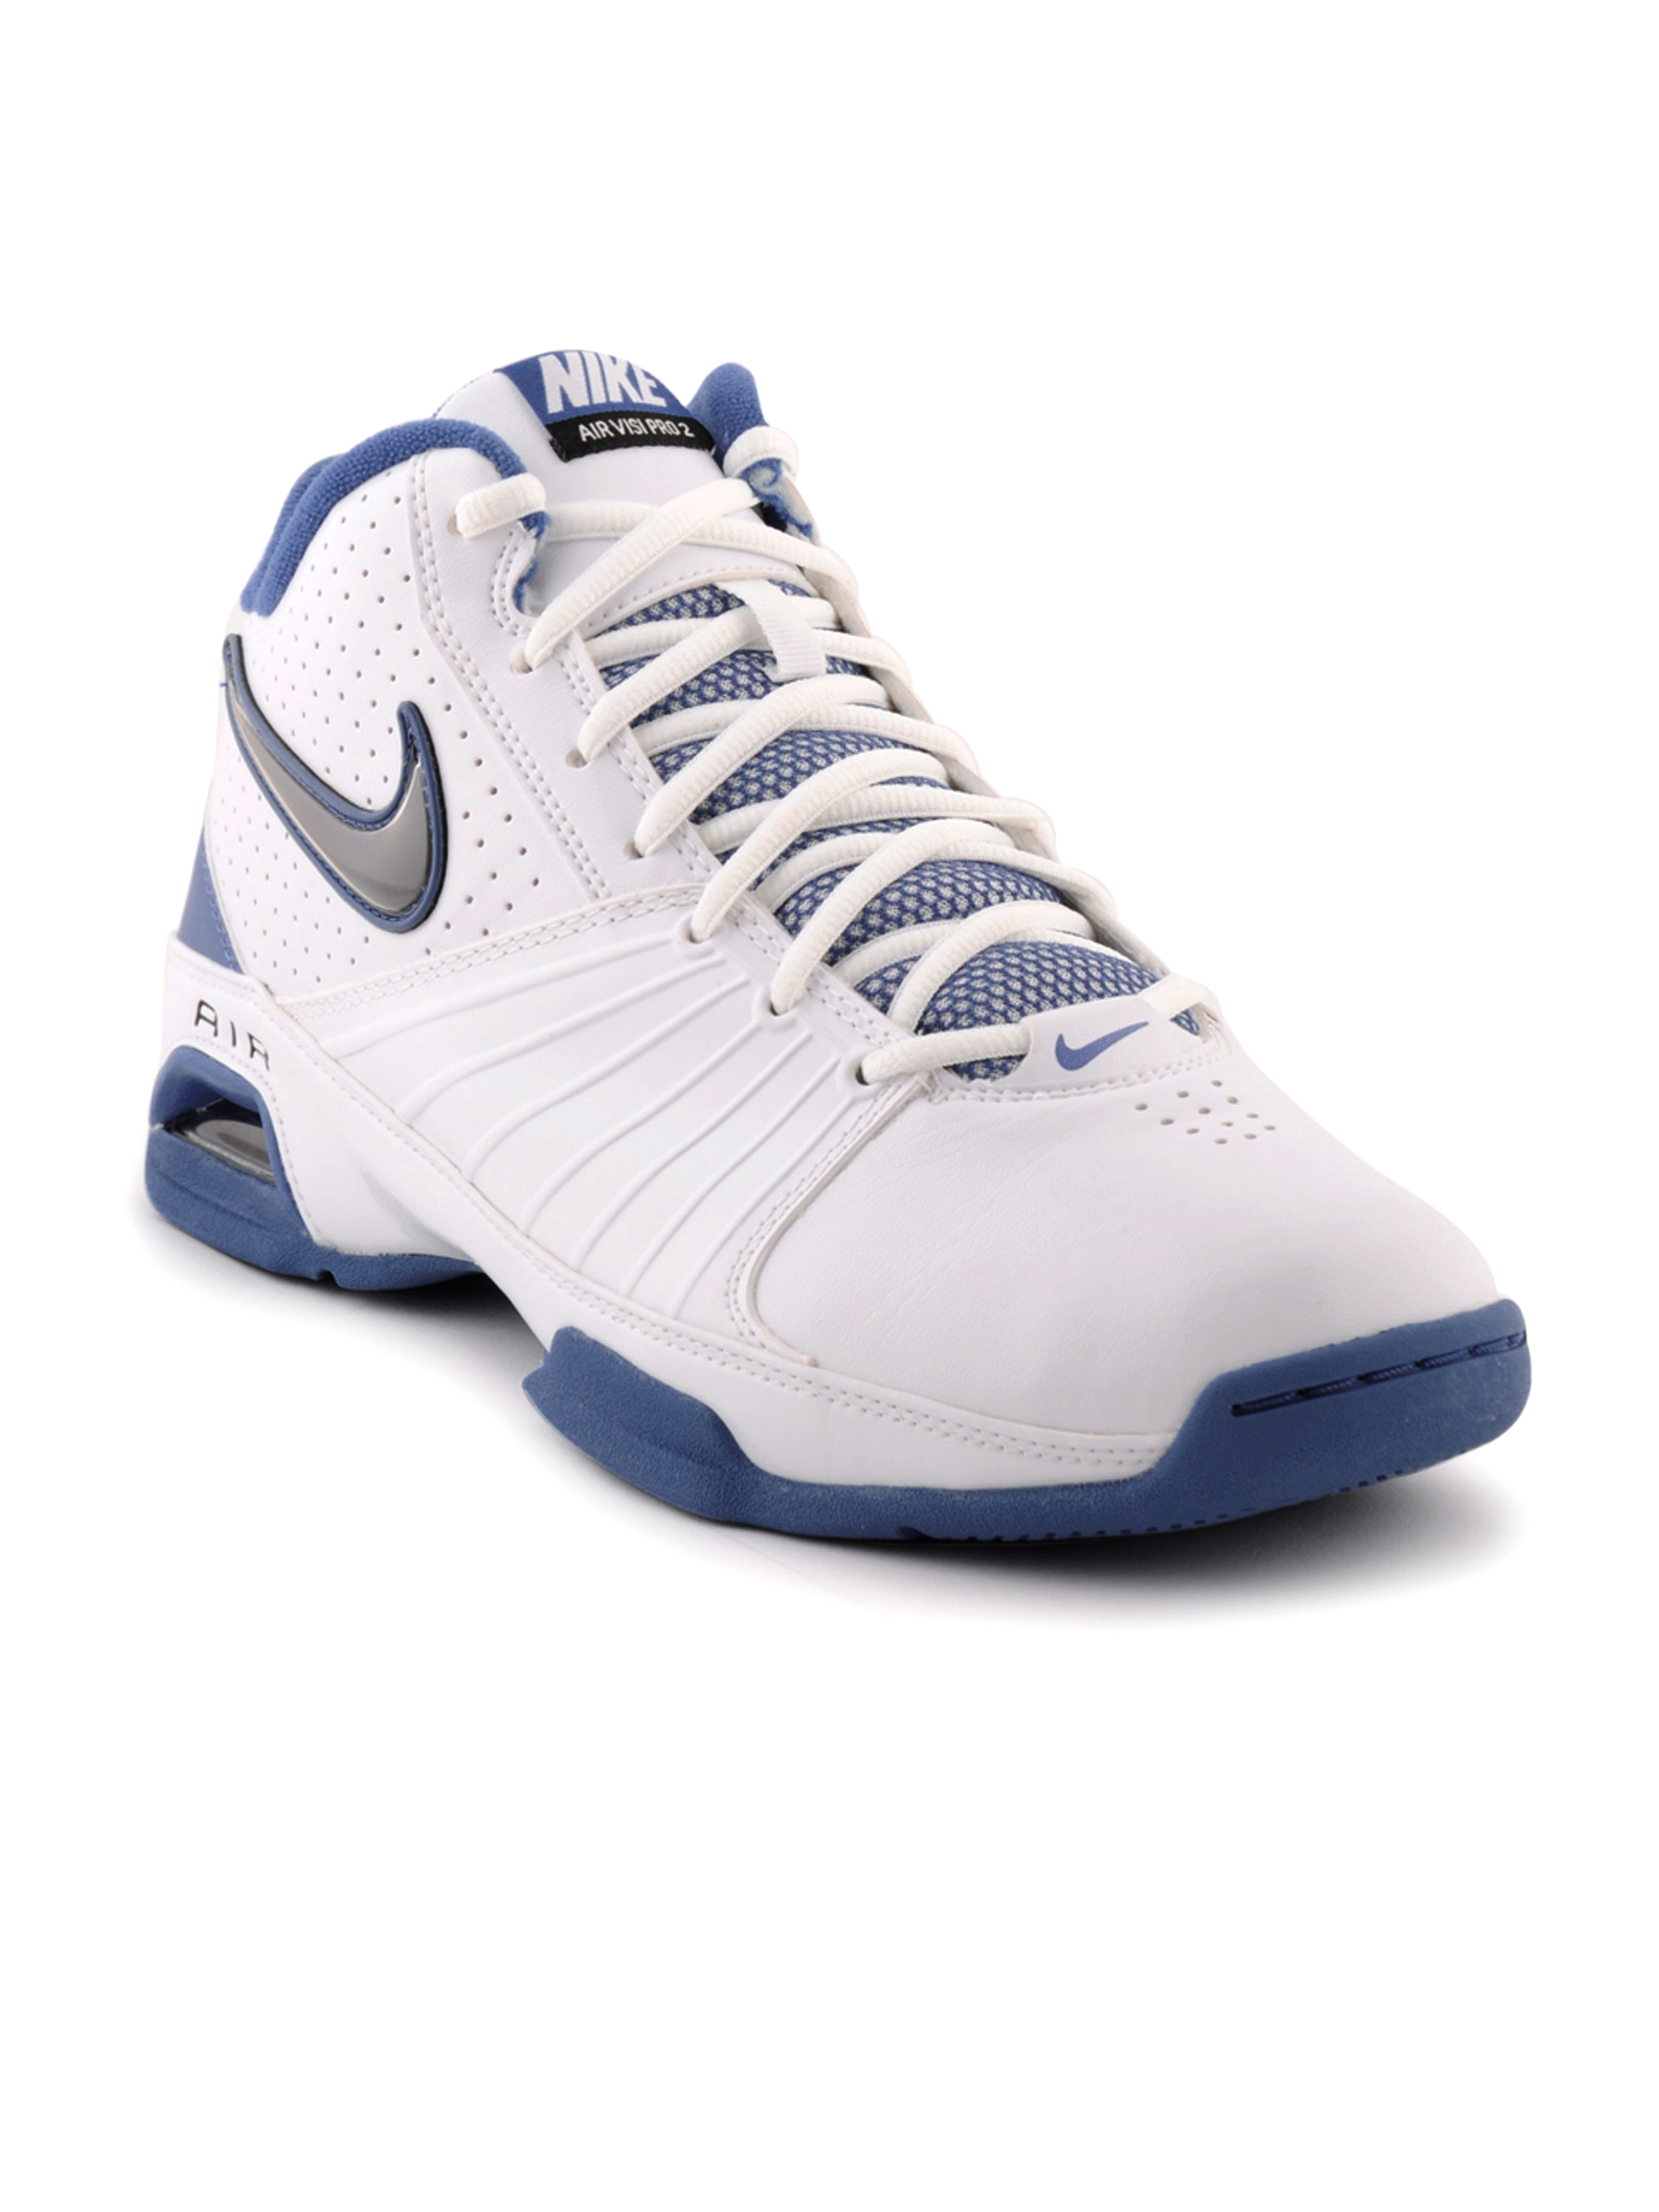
Nike Men Air Visi Pro White Sports Shoes
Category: Footwear / Shoes / Sports Shoes
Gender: Men
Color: White
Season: Fall 2011
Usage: Sports